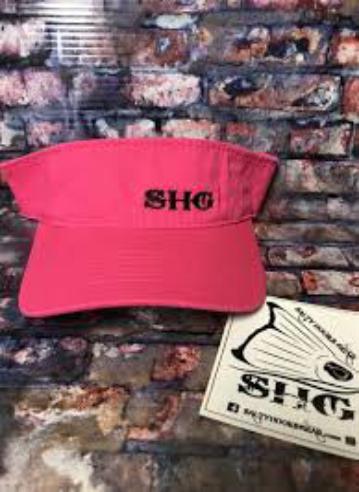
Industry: Clothes